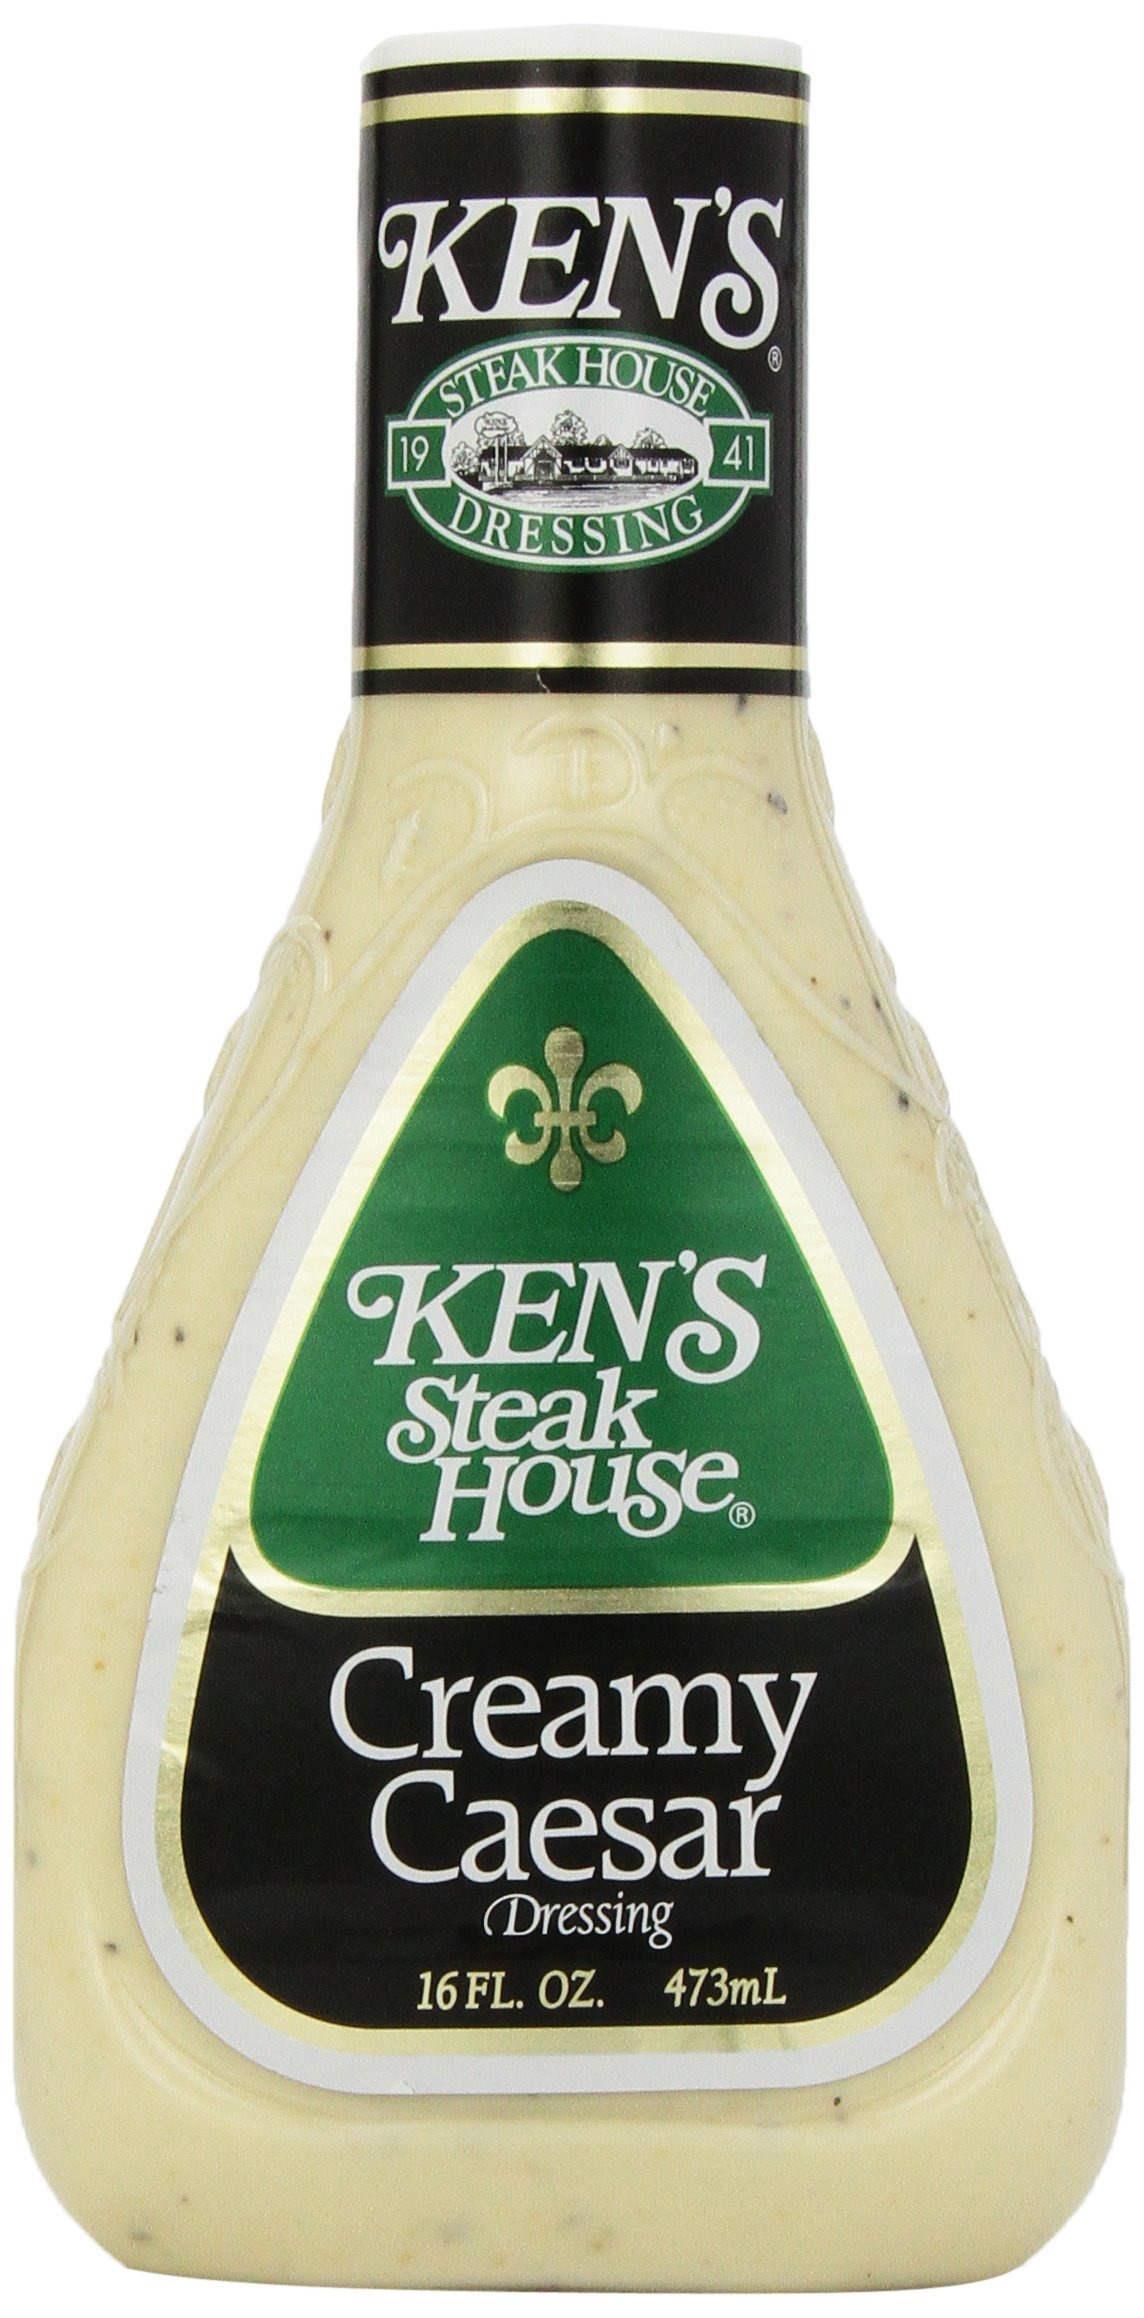
Item Name: Ken's Foods Creamy Ceasar Salad Dressing, 16 Fl Oz
Bullet Point 1: Foods Creamy Ceasar Salad Dressing
Bullet Point 2: Gluten Free
Bullet Point 3: Great for dipping
Value: 16.0
Unit: Fl Oz

Price: 3.52